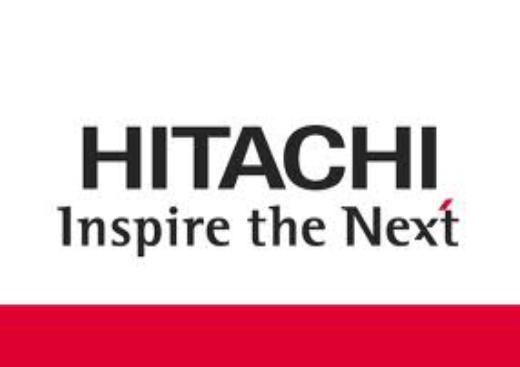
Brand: Hitachi
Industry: Leisure